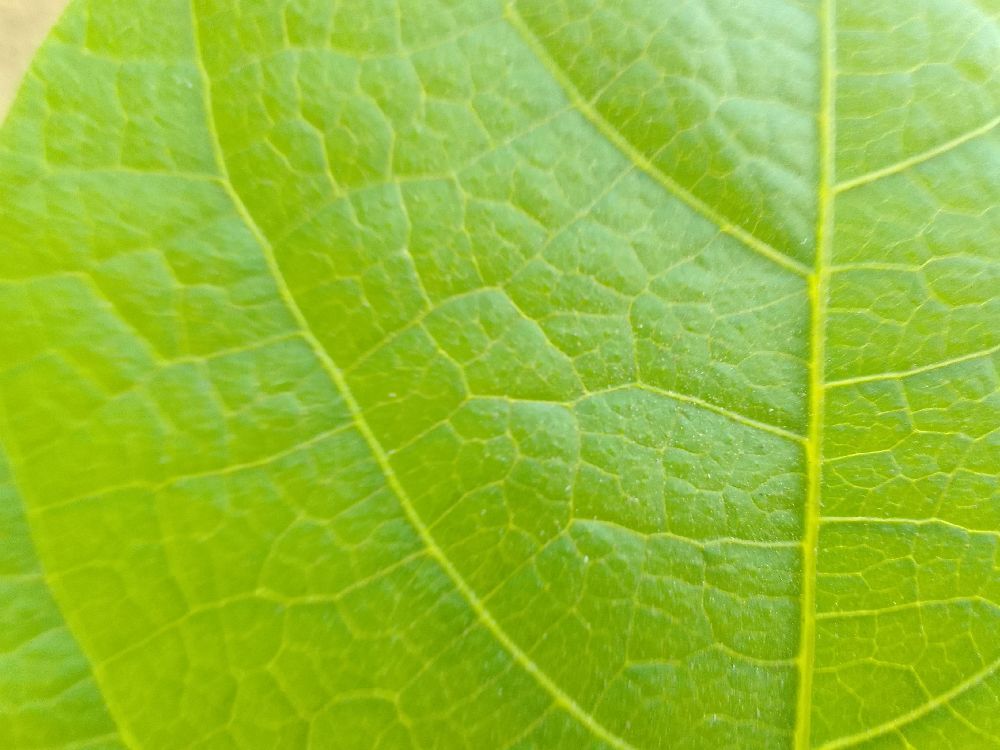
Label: healthy